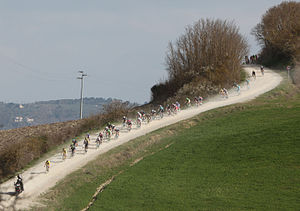
Strade Bianche
Strade Bianche er et relativt nyt cykelløb som arrangeres årligt nær Siena i Toscana, Italien. Løbet blev første gang arrangeret i oktober 2007. Fra 2008 arrangeres det i marts.